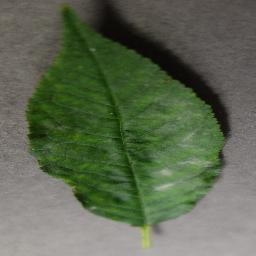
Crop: cherry
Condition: (including_sour)_powdery_mildew